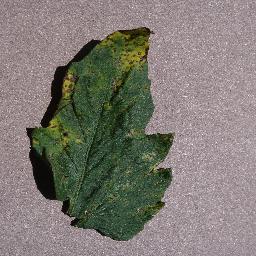
Label: Tomato___Septoria_leaf_spot